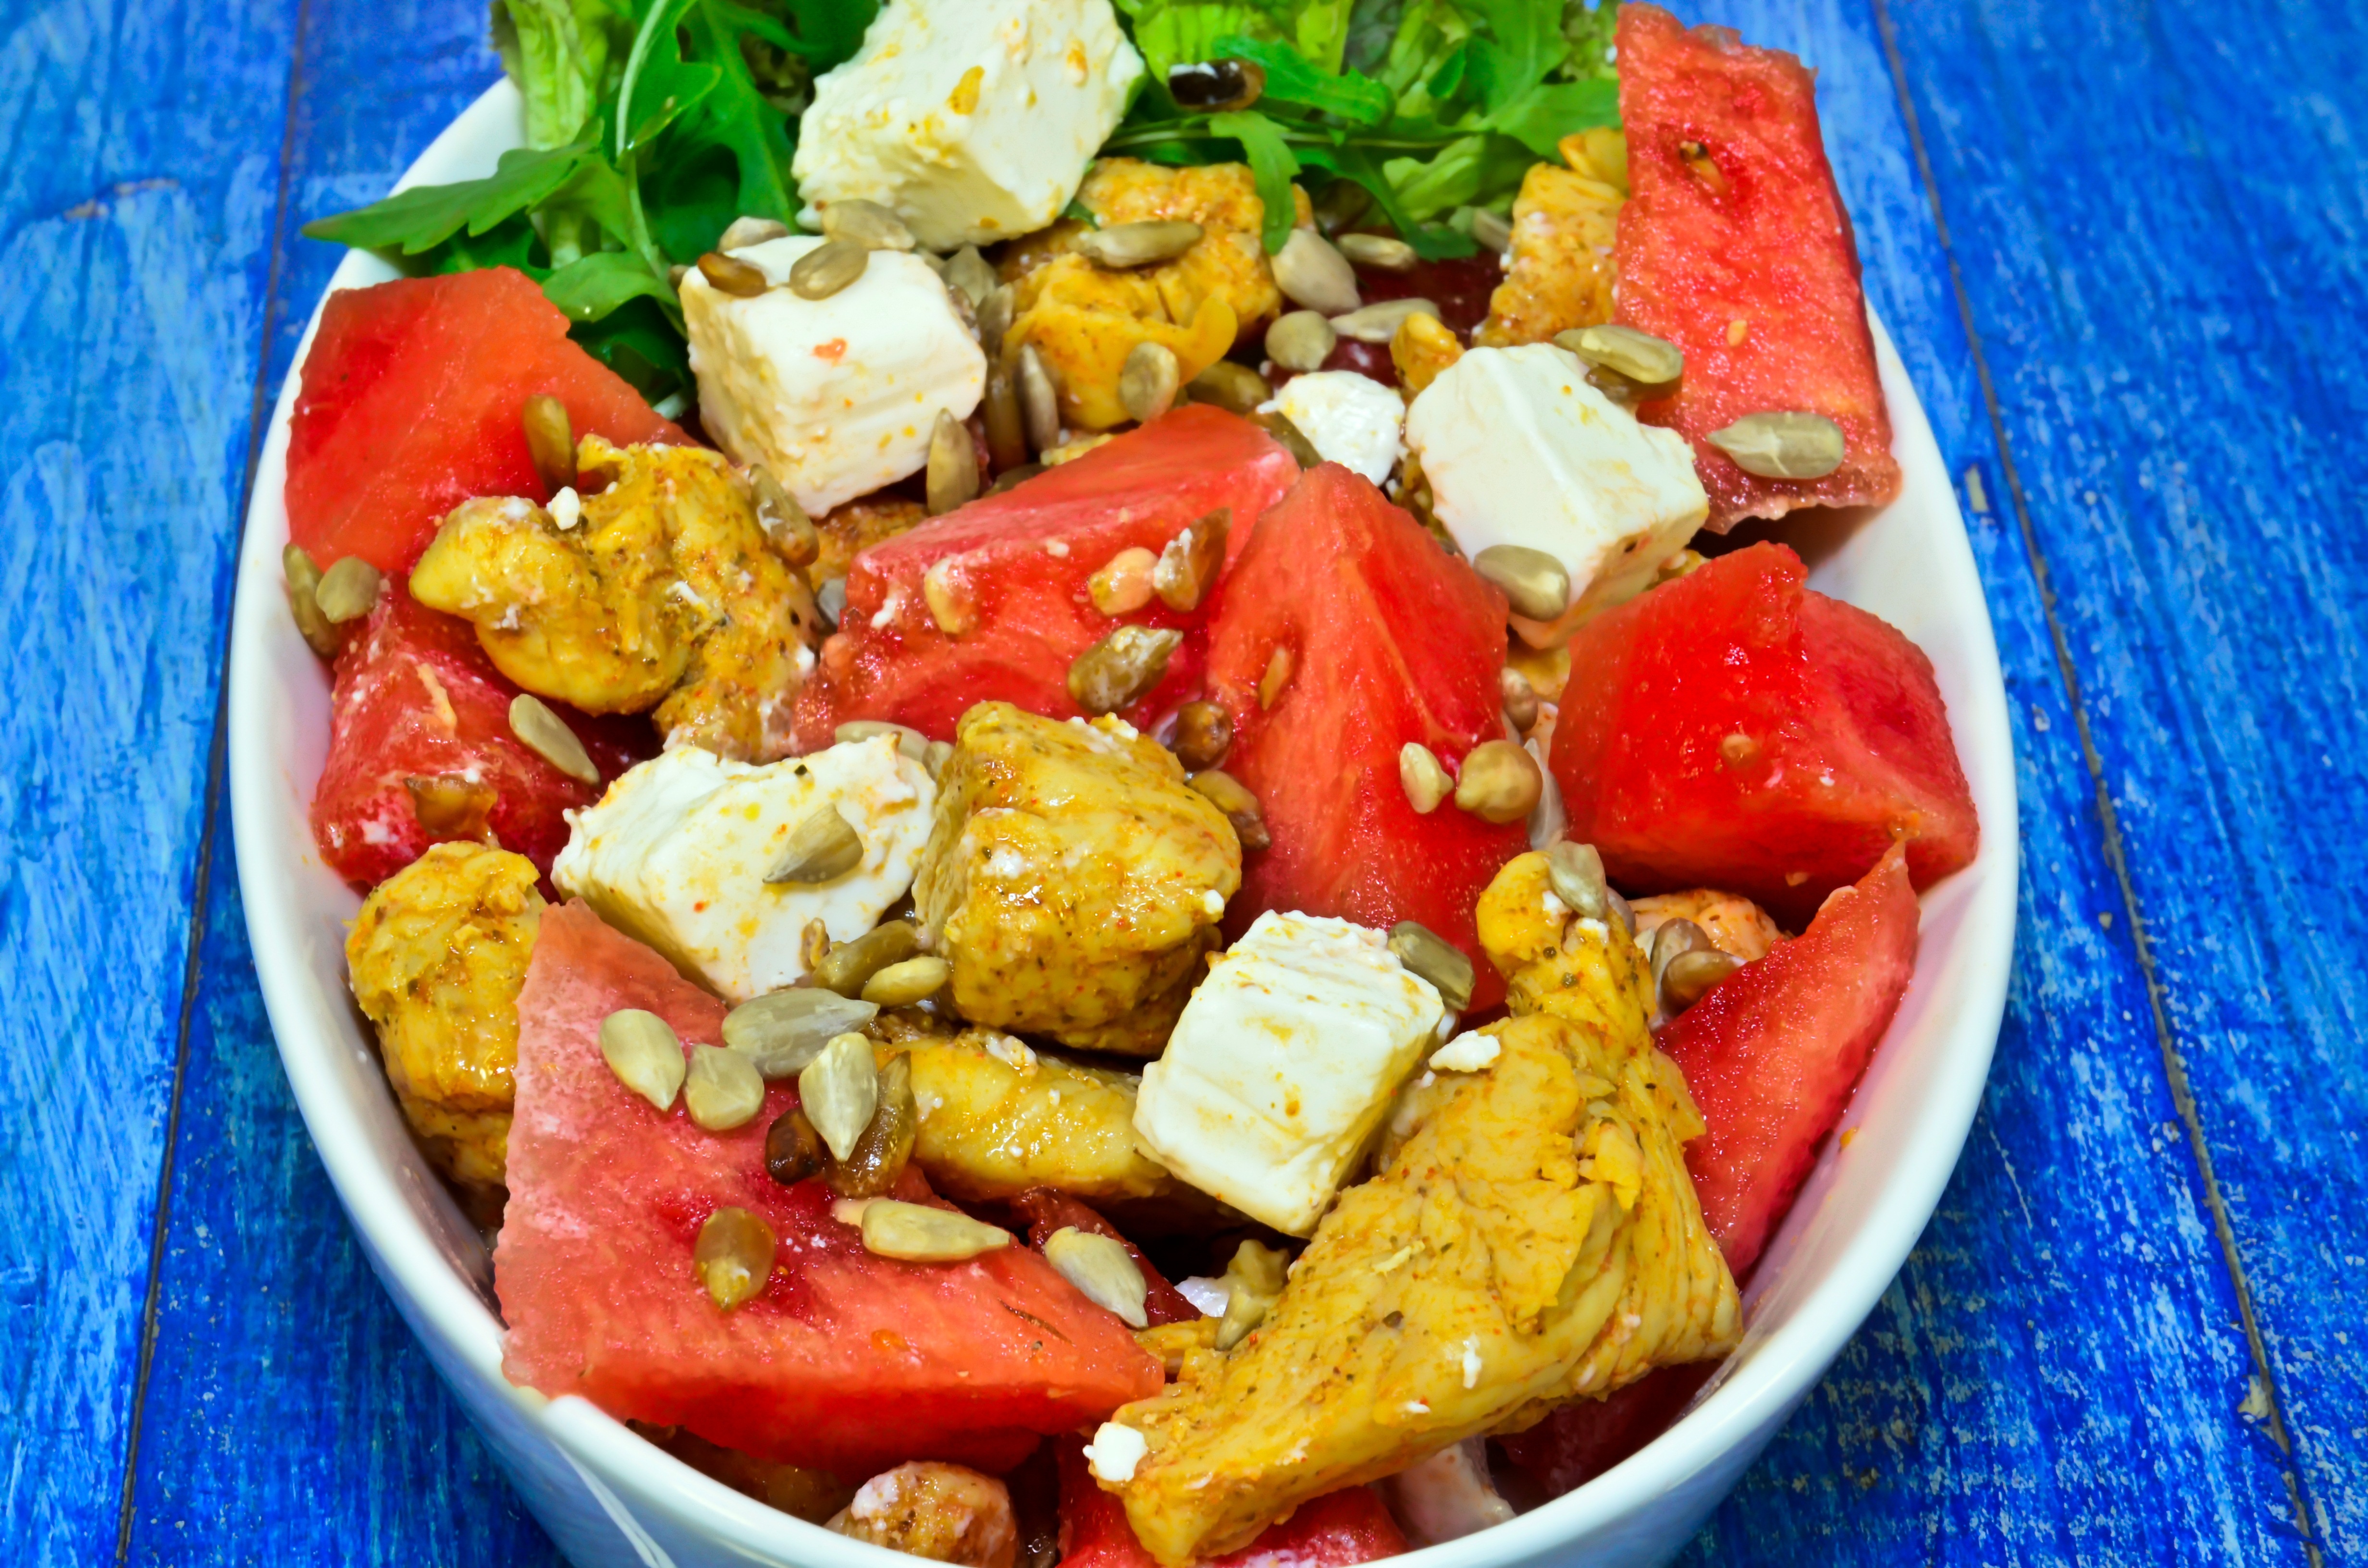
dish, meal, food, salad, produce, vegetable, kitchen, closeup, breakfast, healthy, eat, lunch, cuisine, health, lettuce, asian food, eating, vegetables, dinner, tasty, vegetarian food, healthy food, curry, natural food, pig iron, mizeria, chicken breast, panzanella